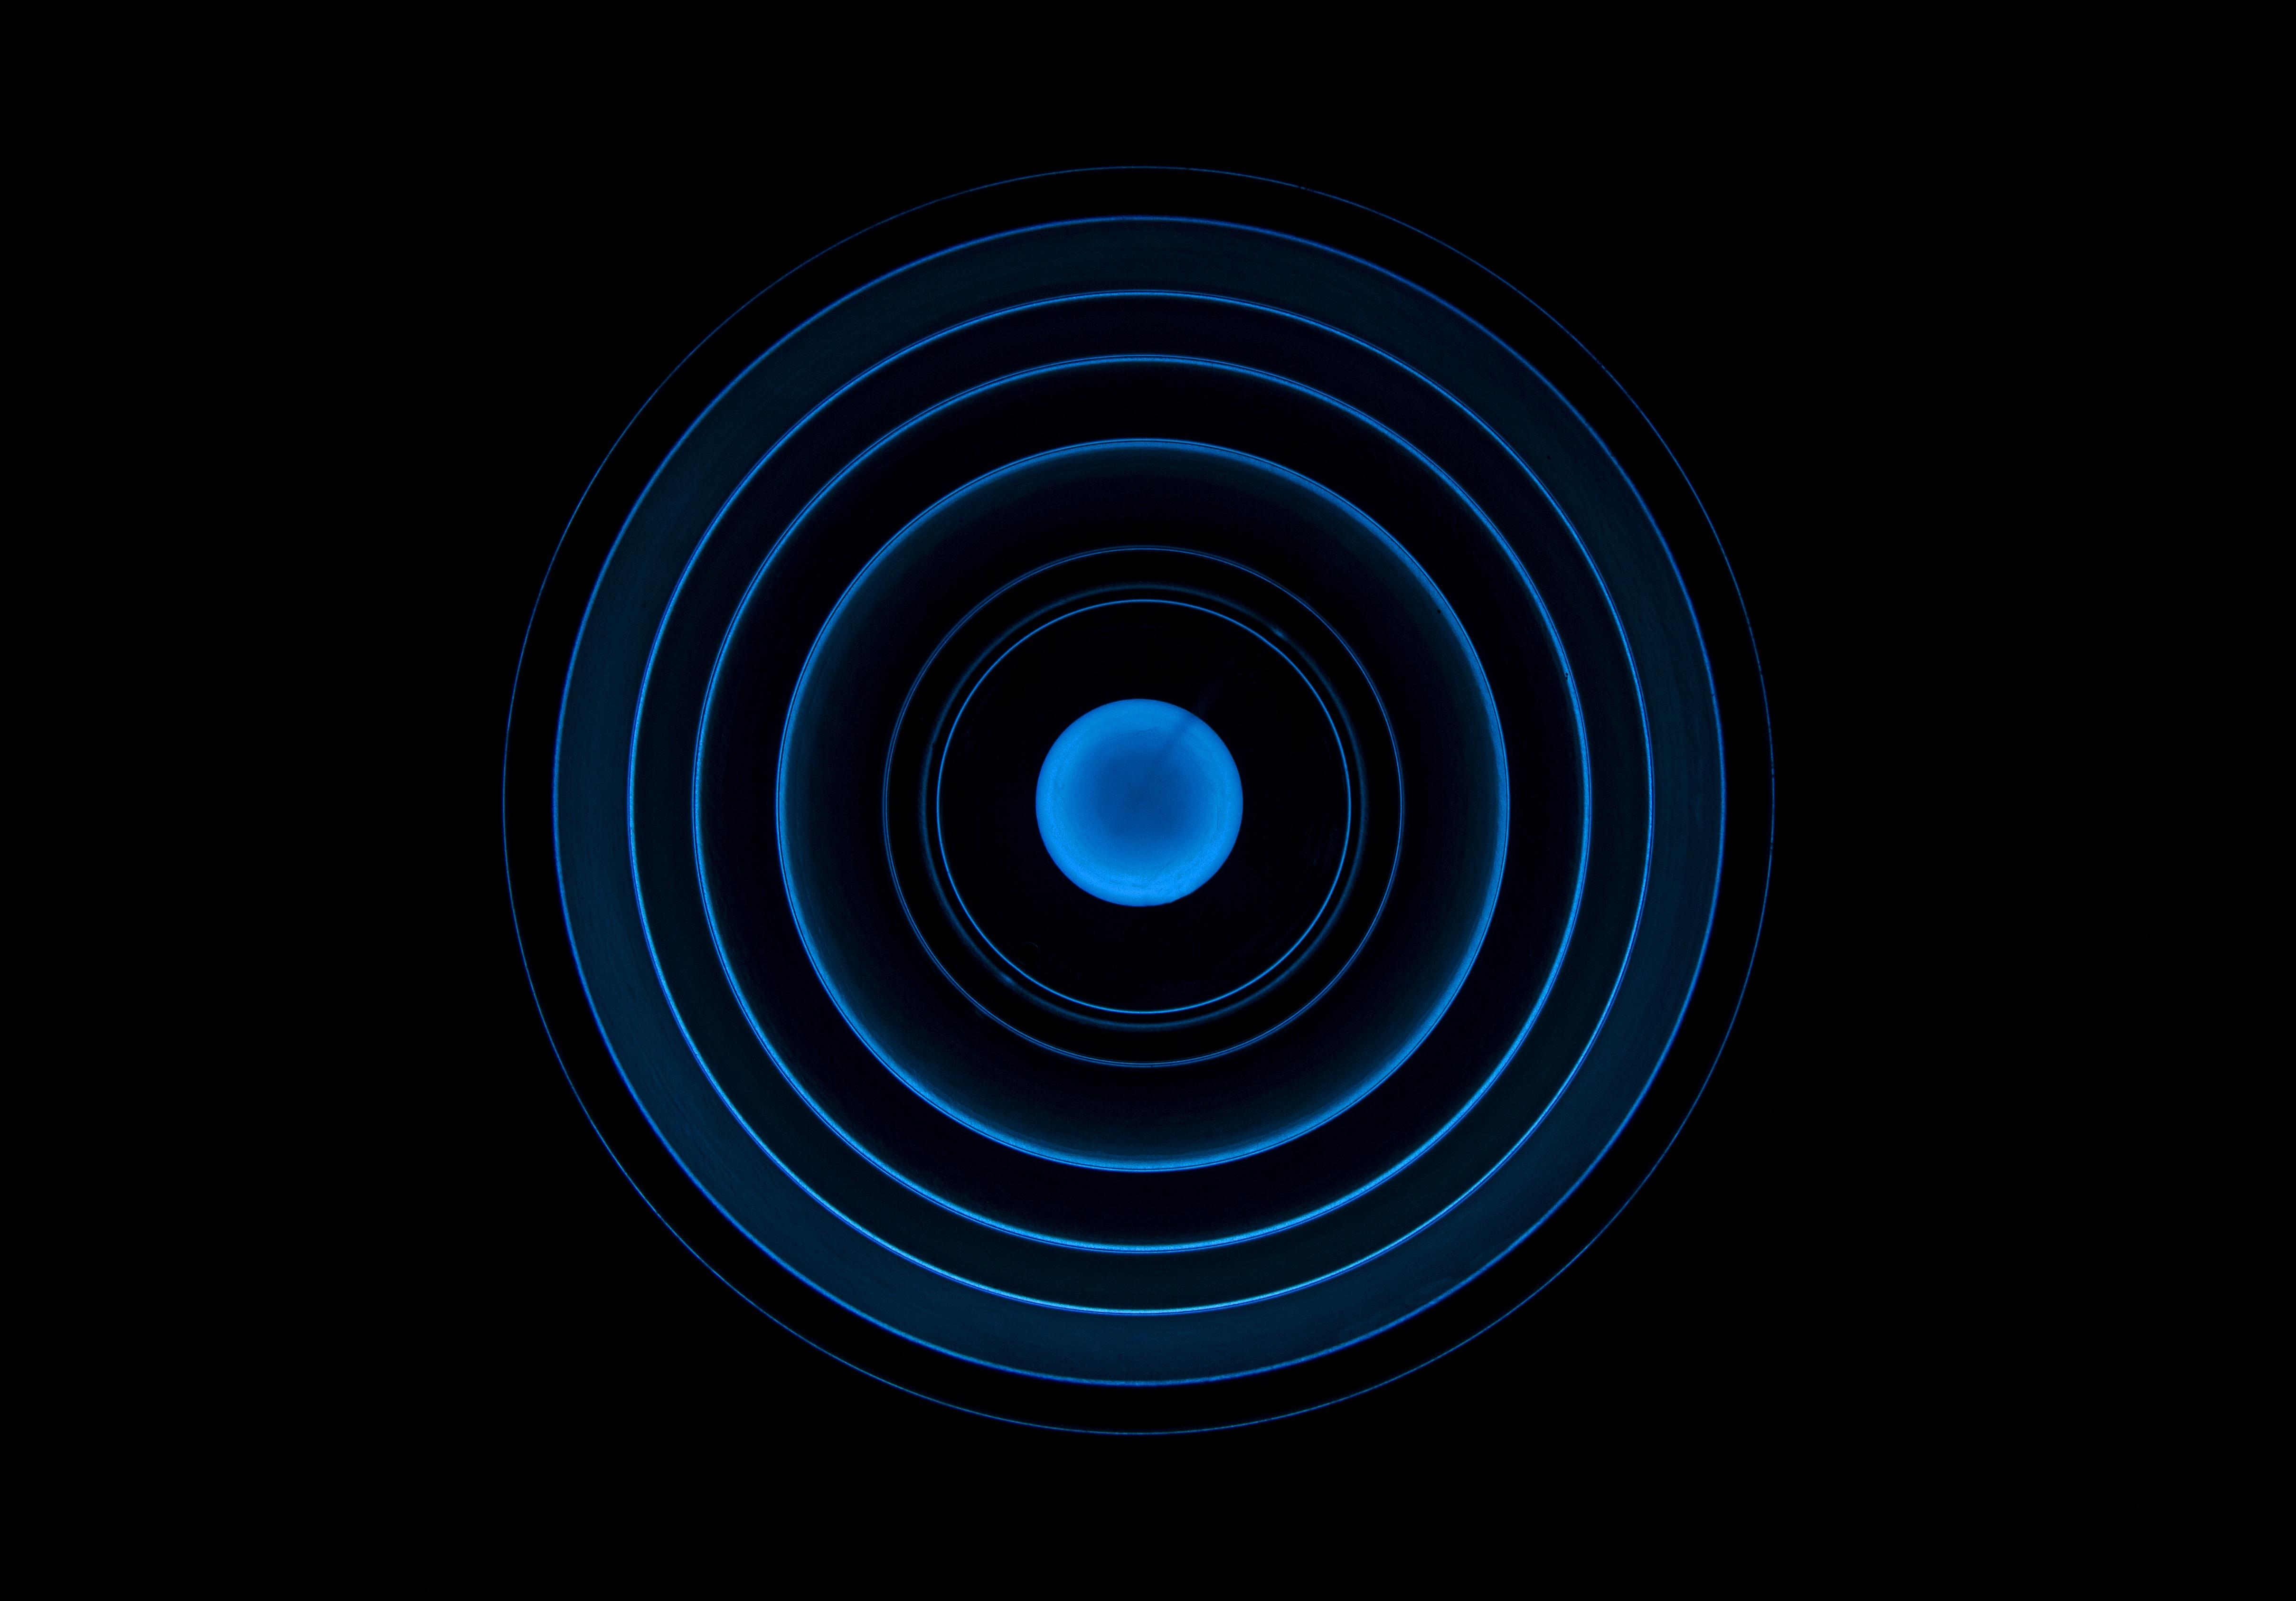
abstract, technology, spiral, wave, pattern, line, space, infinity, blue, circle, outer space, futuristic, science, lights, dream, central, background, illustration, universe, sphere, planet, fantasy, shape, solar system, gravity, concepts, vortex, astronomical object, computer wallpaper, opinions, magnetic field